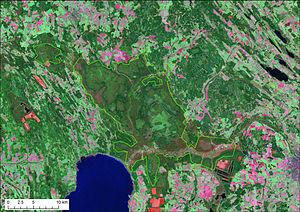
La réserve naturelle Alam-Pedja est la plus grande aire protégée d'Estonie, couvrant une superficie totale de 343,96 km². La réserve naturelle est située en Estonie centrale au nord-est du lac Võrtsjärv, dans le bassin de Võrtsjärv et s'étend sur plus de trois comtés : Tartu, Jõgeva et Viljandi.
Cet article recense les zones humides de l'Estonie concernées par la convention de Ramsar.